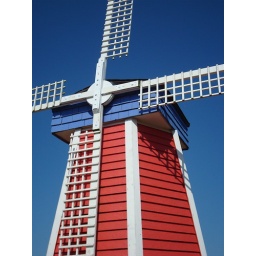
windmill at the wooden shoe tulip farm in woodburn, oregon.